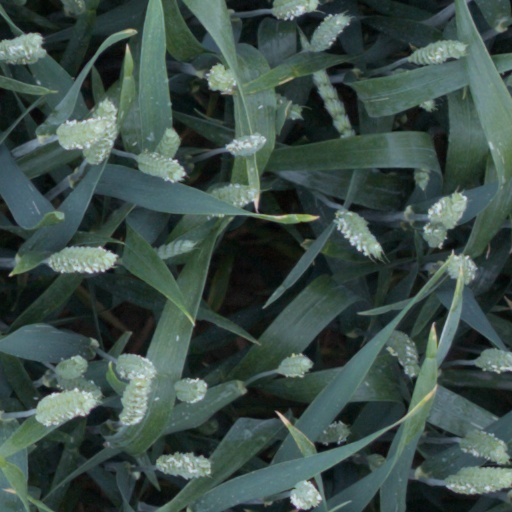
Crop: wheat